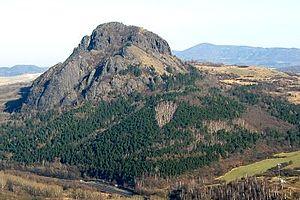
České Středohoří, ou hauts-plateaux de Bohême centrale, est une chaîne de montagnes du nord de la Bohême, en Tchéquie. Longue d'environ 80 km, elle s'étend de Česká Lípa au nord-est à Bílina au sud-ouest, et de Litoměřice au nord à Děčín au sud ; elle est traversée par l'Elbe.